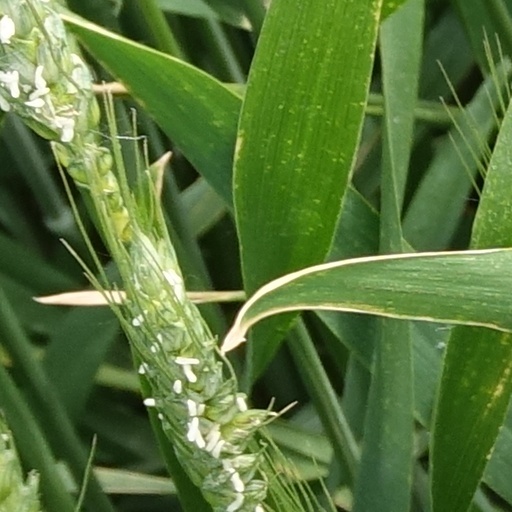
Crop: wheat